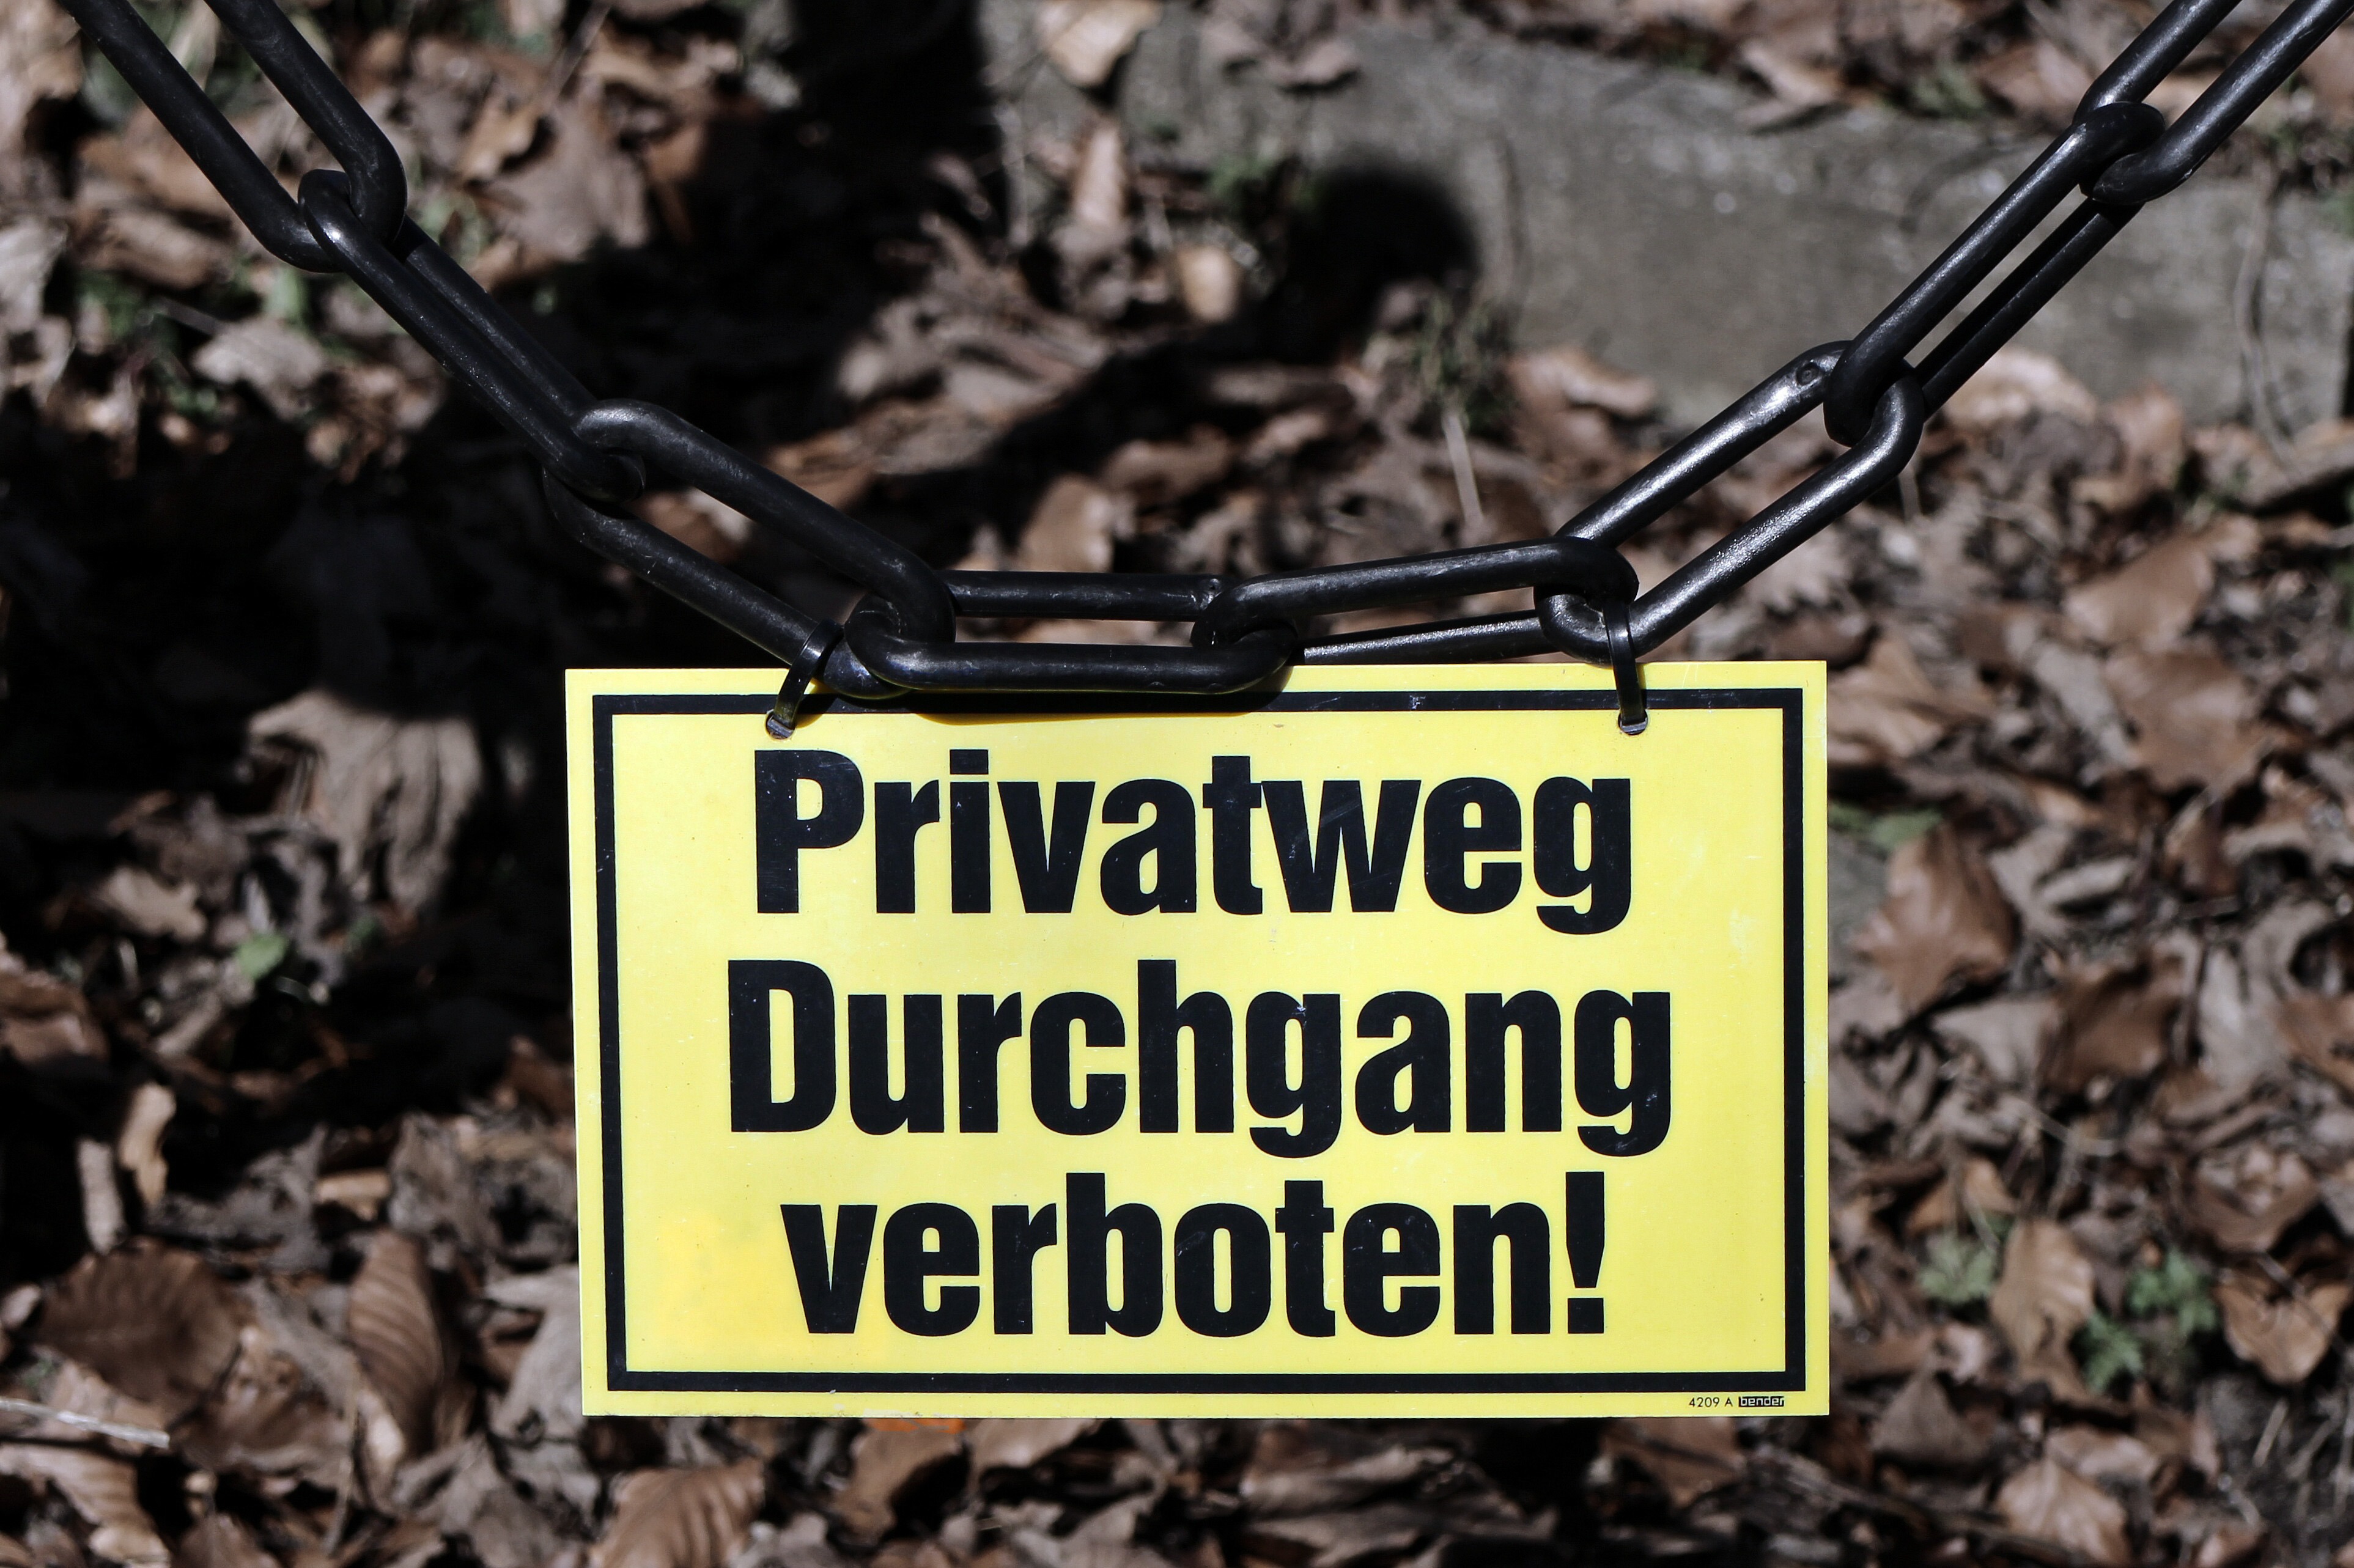
soil, street sign, note, shield, passage, away, demarcation, ban